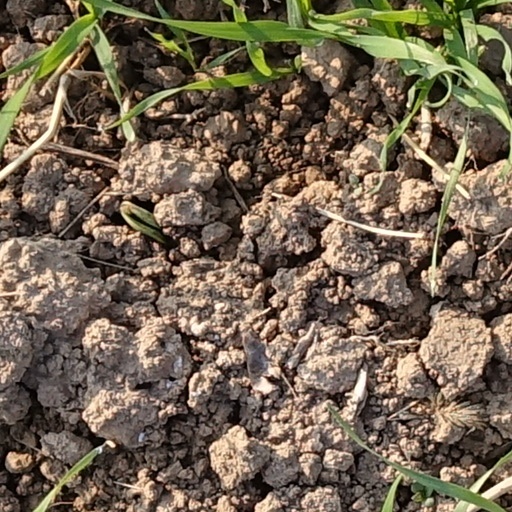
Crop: wheat